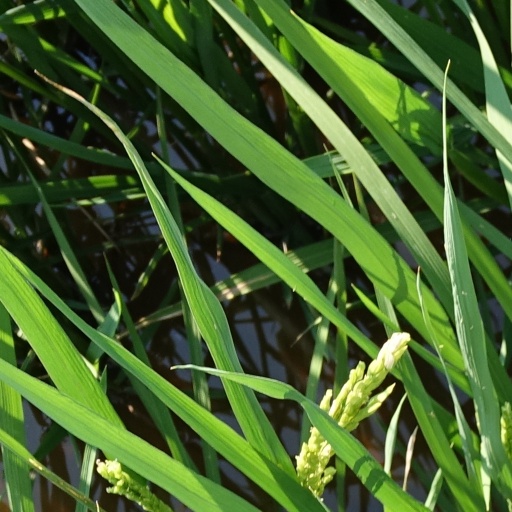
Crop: rice